Édouard Hambye

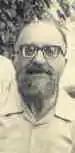
Father E.R. Hambye in Pune (c1973)

Édouard René Hambye (3 July 1916 – 7 September 1990), was a Belgian Jesuit missionary priest in the Indian subcontinent, and a leading scholar on the history of Indian churches. Hambye is the author of "Christianity in India", and a contributor to "The St. Thomas Christian Encyclopaedia of India". He was often published under the name E. R. Hambye, and in India was anglicized as "Edward".